List of video game genres

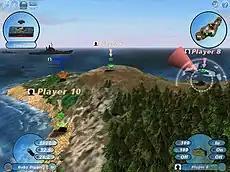
"Scorched 3D" is an artillery game.

Artillery is the generic name for early two or three-player, usually turn-based, computer games involving tanks fighting each other in combat or similar derivative games. Artillery games were among the earliest computer games developed and can be considered an extension of the original use of computers, which were once used for military-based calculations such as plotting the trajectories of rockets. Artillery games are considered a type of turn-based tactics game. They have also been described as a type of "shooting game". Examples of this genre are "Pocket Tanks", "Hogs of War", "Scorched 3D" and the "Worms" series.